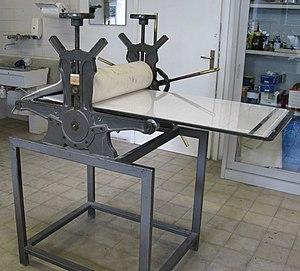
presse pour taille-douce. Español: Prensa para impresion con planca grabada en cobre
Une presse à taille-douce est un dispositif d'impression des gravures en creux, c’est-à-dire utilisant des plaques métalliques où le motif a été gravé ; l’encre étendue sur la plaque et demeurant dans les creux se reporte sur le papier sous l’effet d’une forte pression.